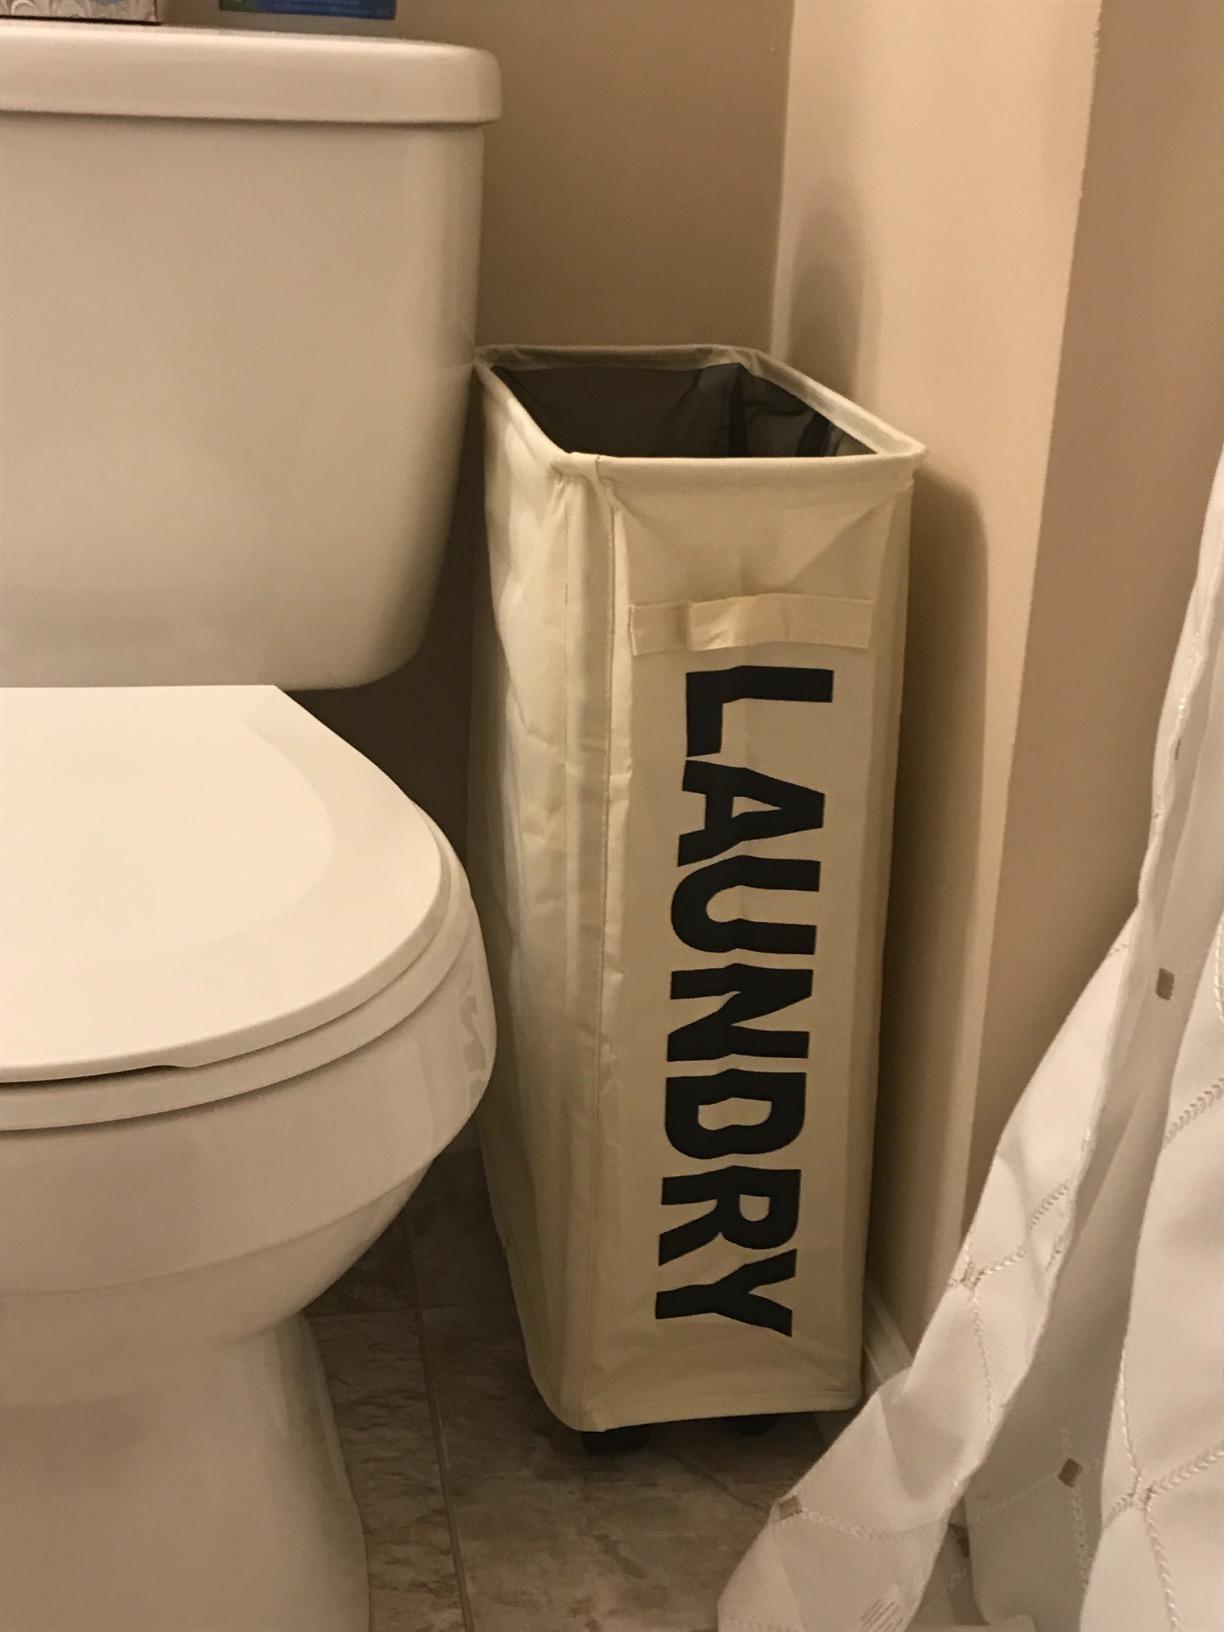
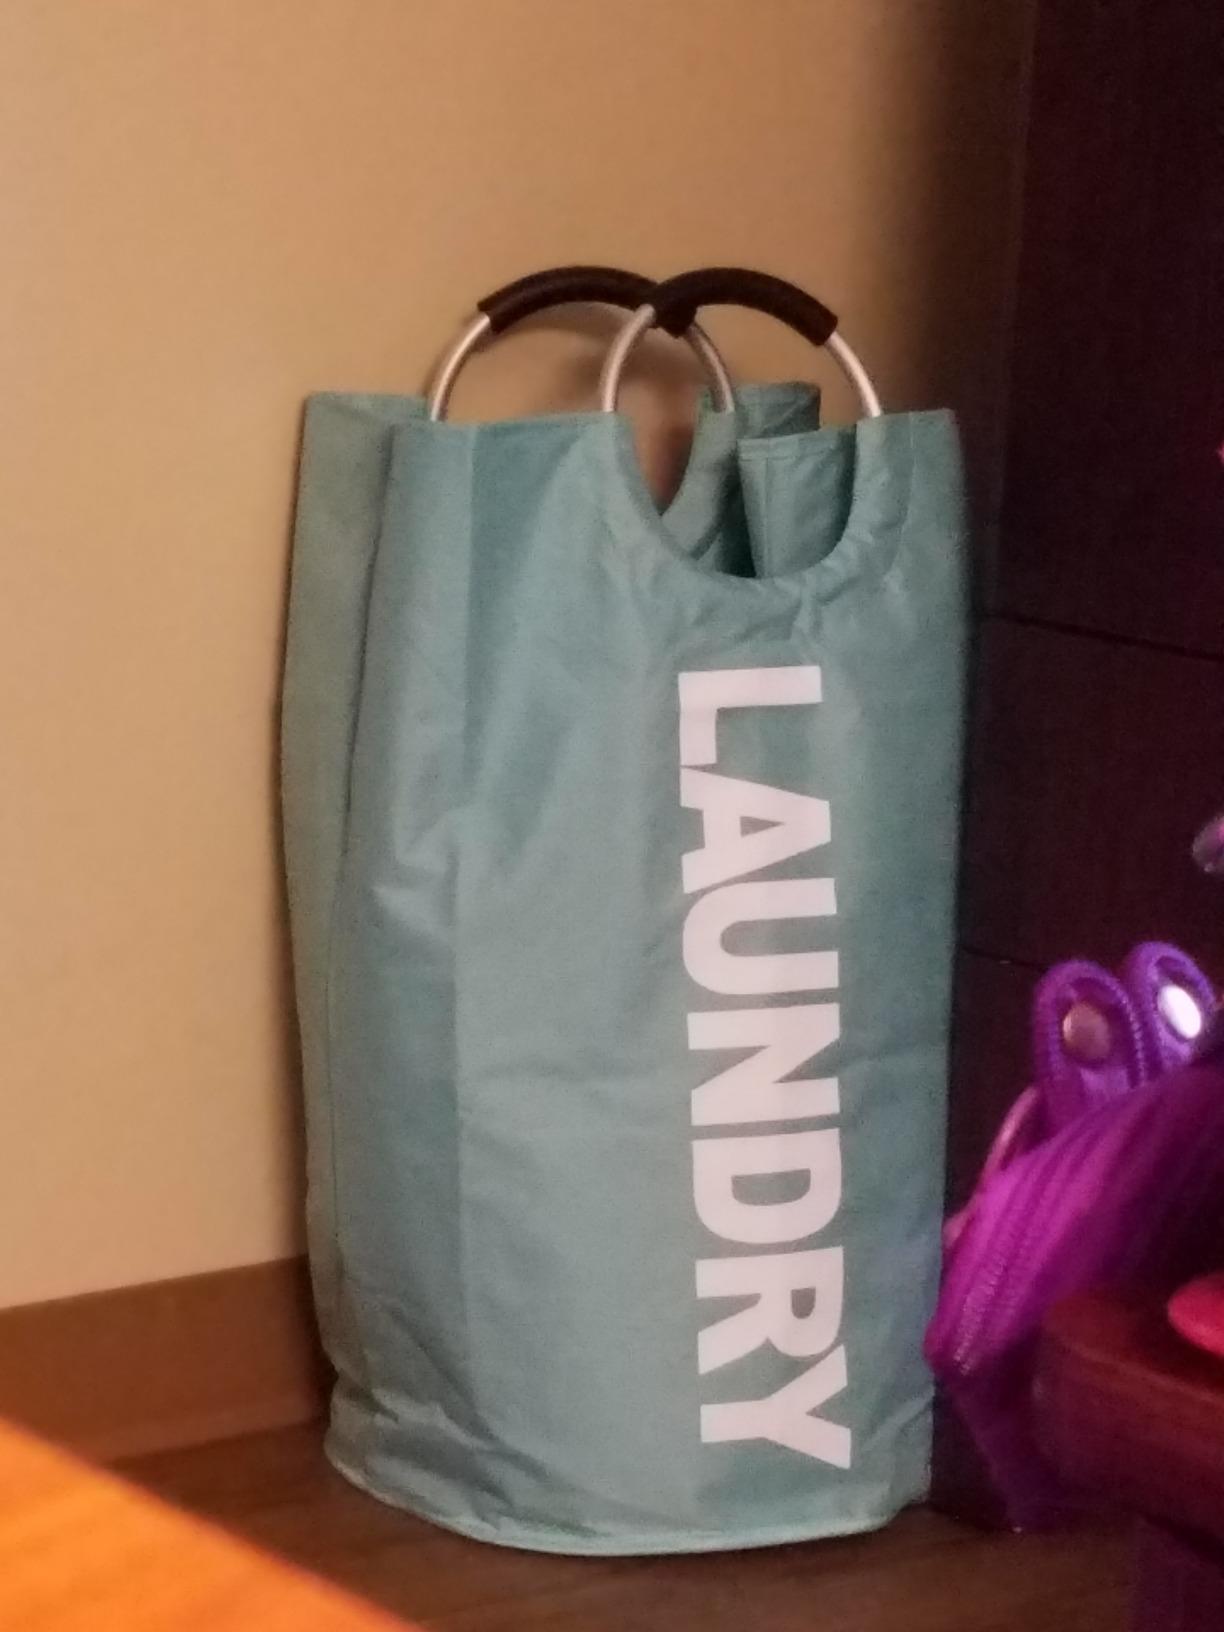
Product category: items_hamper
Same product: no